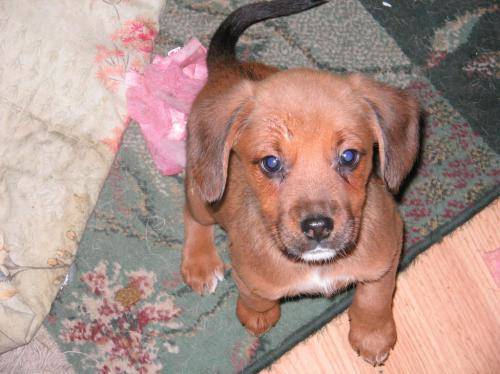
Label: dog